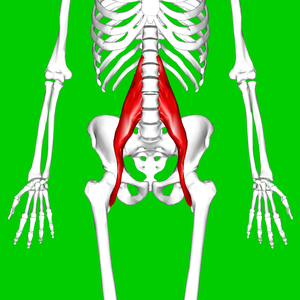
Tension and trauma releasing exercises TRE
Psoas Major
Tension and Trauma Releasing Exercises TRE er udviklet af David Berceli i håb om at kunne helbrede traumatiske oplevelser, posttraumatisk belastningsreaktion og længerevarende stress. Berceli er en amerikansk teolog, Ph.d. i socialt arbejde, bioenergetiker, psykoterapeut og massageterapeut. Da Berceli arbejdede som traumeterapeut i forskellige af verdens kriseområder, fandt han ud af, at der i den menneskelige organisme findes en naturlig reaktion på chok og traumatiske oplevelser. Denne reaktion består af en rysten, som kan vise sig i hele kroppen.